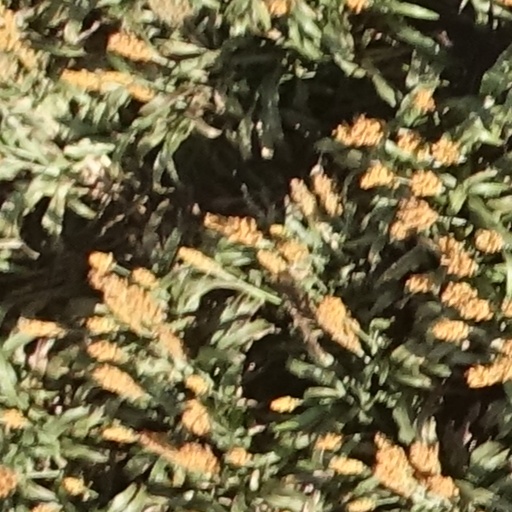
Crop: sorghum